Bohani

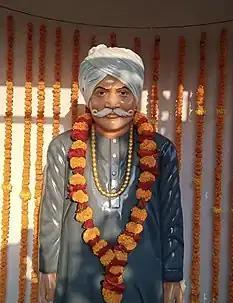
Choudhary Raghav Singh

Bohani is a village located in the Gadarwara taluk in Narsinghpur district of the Jabalpur division in the Indian state of Madhya Pradesh.